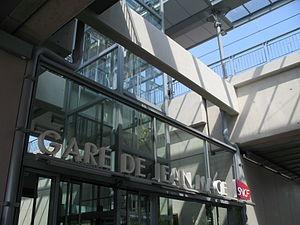
Entrée de la gare SNCF Lyon Jean Macé.
Le Réseau express de l'aire métropolitaine lyonnaise est un projet qui englobe divers aménagements effectués depuis 2005 sur le périmètre des lignes ferroviaires de transport en commun de l'aire urbaine de Lyon, en France.
La gare de Lyon-Jean-Macé, appelée aussi gare Jean-Macé, dont le nom initial était halte Jean-Macé, est une gare ferroviaire française des lignes : de Lyon-Perrache à Marseille-Saint-Charles et de Paris-Lyon à Marseille-Saint-Charles. Elle est située, au carrefour des avenues Jean Jaurès et Berthelot, dans le 7ᵉ arrondissement de la ville de Lyon, chef-lieu de la Métropole de Lyon et de la région Auvergne-Rhône-Alpes.